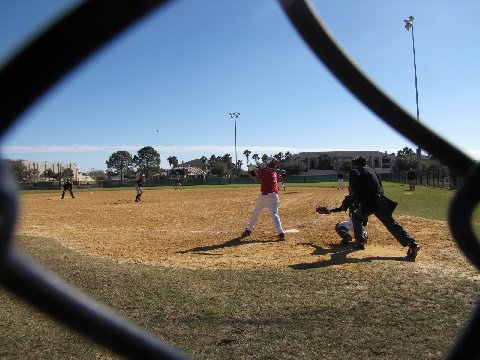
những người đàn ông đang chơi bóng chày ở trên sân